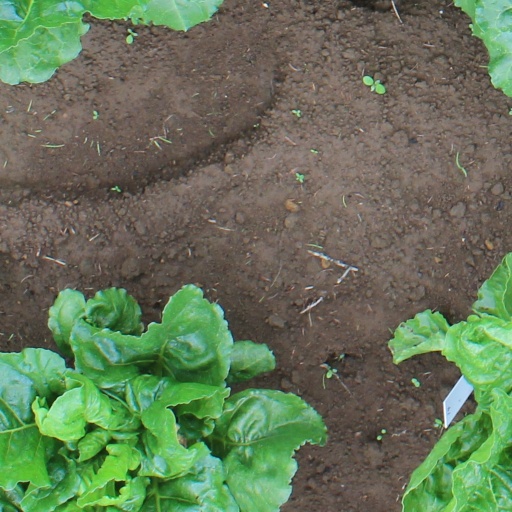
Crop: sugar beet